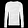
Label: Pullover